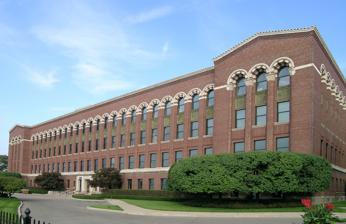
Building: River Place
Country: United States of America
Year built: 1891
For other uses, see River Place (disambiguation) . United States historic place Parke-Davis and Company Pharmaceutical Plant U.S. National Register of Historic Places River Place complex on the Detroit International Riverfront Interactive map Location Detroit , Michigan United States Coordinates 42°20′13″N 83°0′59″W / 42.33694°N 83.01639°W / 42.33694; -83.01639 Built 1891 Architect Donaldson and Meier , Albert Kahn , and Smith, Hinchman and Grylls Architectural style Romanesque Revival NRHP reference No. 85002445 Added to NRHP September 16, 1985 The historic River Place (also known as Stroh River Place ) is located in Detroit , Michigan , bounded by Joseph Campau Avenue , Wight Street, McDougall Street, and the Detroit International Riverfront . It was formerly the Parke-Davis and Company Pharmaceutical Plant . The complex was listed on the National Register of Historic Places in 1985. History and significance Parke-Davis Laboratories, c. 1891 In the 1870s, Parke-Davis moved to the riverfront property this complex now occupies. Between 1891 and 1955, the company expanded the complex to cover over 14 acres (5.7 ha), building the 26 structures that still stand. These buildings were designed by some of the most prominent Detroit architects, including Donaldson and Meier , Albert Kahn , and Smith, Hinchman and Grylls . As a group, the buildings in the complex are significant as the represent a wide variety of industrial architecture from the early 20th century. In 1979, Parke-Davis sold its property in Detroit, including the Research Laboratory, to the Stroh family (of Stroh Brewery Company ). The complex, now known as River Place, has been converted into offices, retail space, residences, and a hotel. Description These buildings range from brick mill buildings built at the turn of the 20th century to reinforced concrete buildings constructed after 1920 and range from one to six stories in height. The central and northern portions of the complex are tightly packed with interconnected buildings. There is more open space at the southern edge along the river. The most notable single building in this group is the Riverwalk Hotel Detroit , the former Parke-Davis Research Laboratory, built in 1902 along the Detroit River. This building was the first industrial research laboratory in the U.S. established for the specific purpose of conducting pharmacological research, inaugurating the commercial pure science approach which has driven the rapid development of pharmaceutical technology. The research laboratory was declared a National Historic Landmark in 1976. Gallery Looking north along Joseph Campau Avenue Looking north along McDougall Street Riverwalk Hotel Detroit , formerly the Parke-Davis Research Laboratory Building in complex References